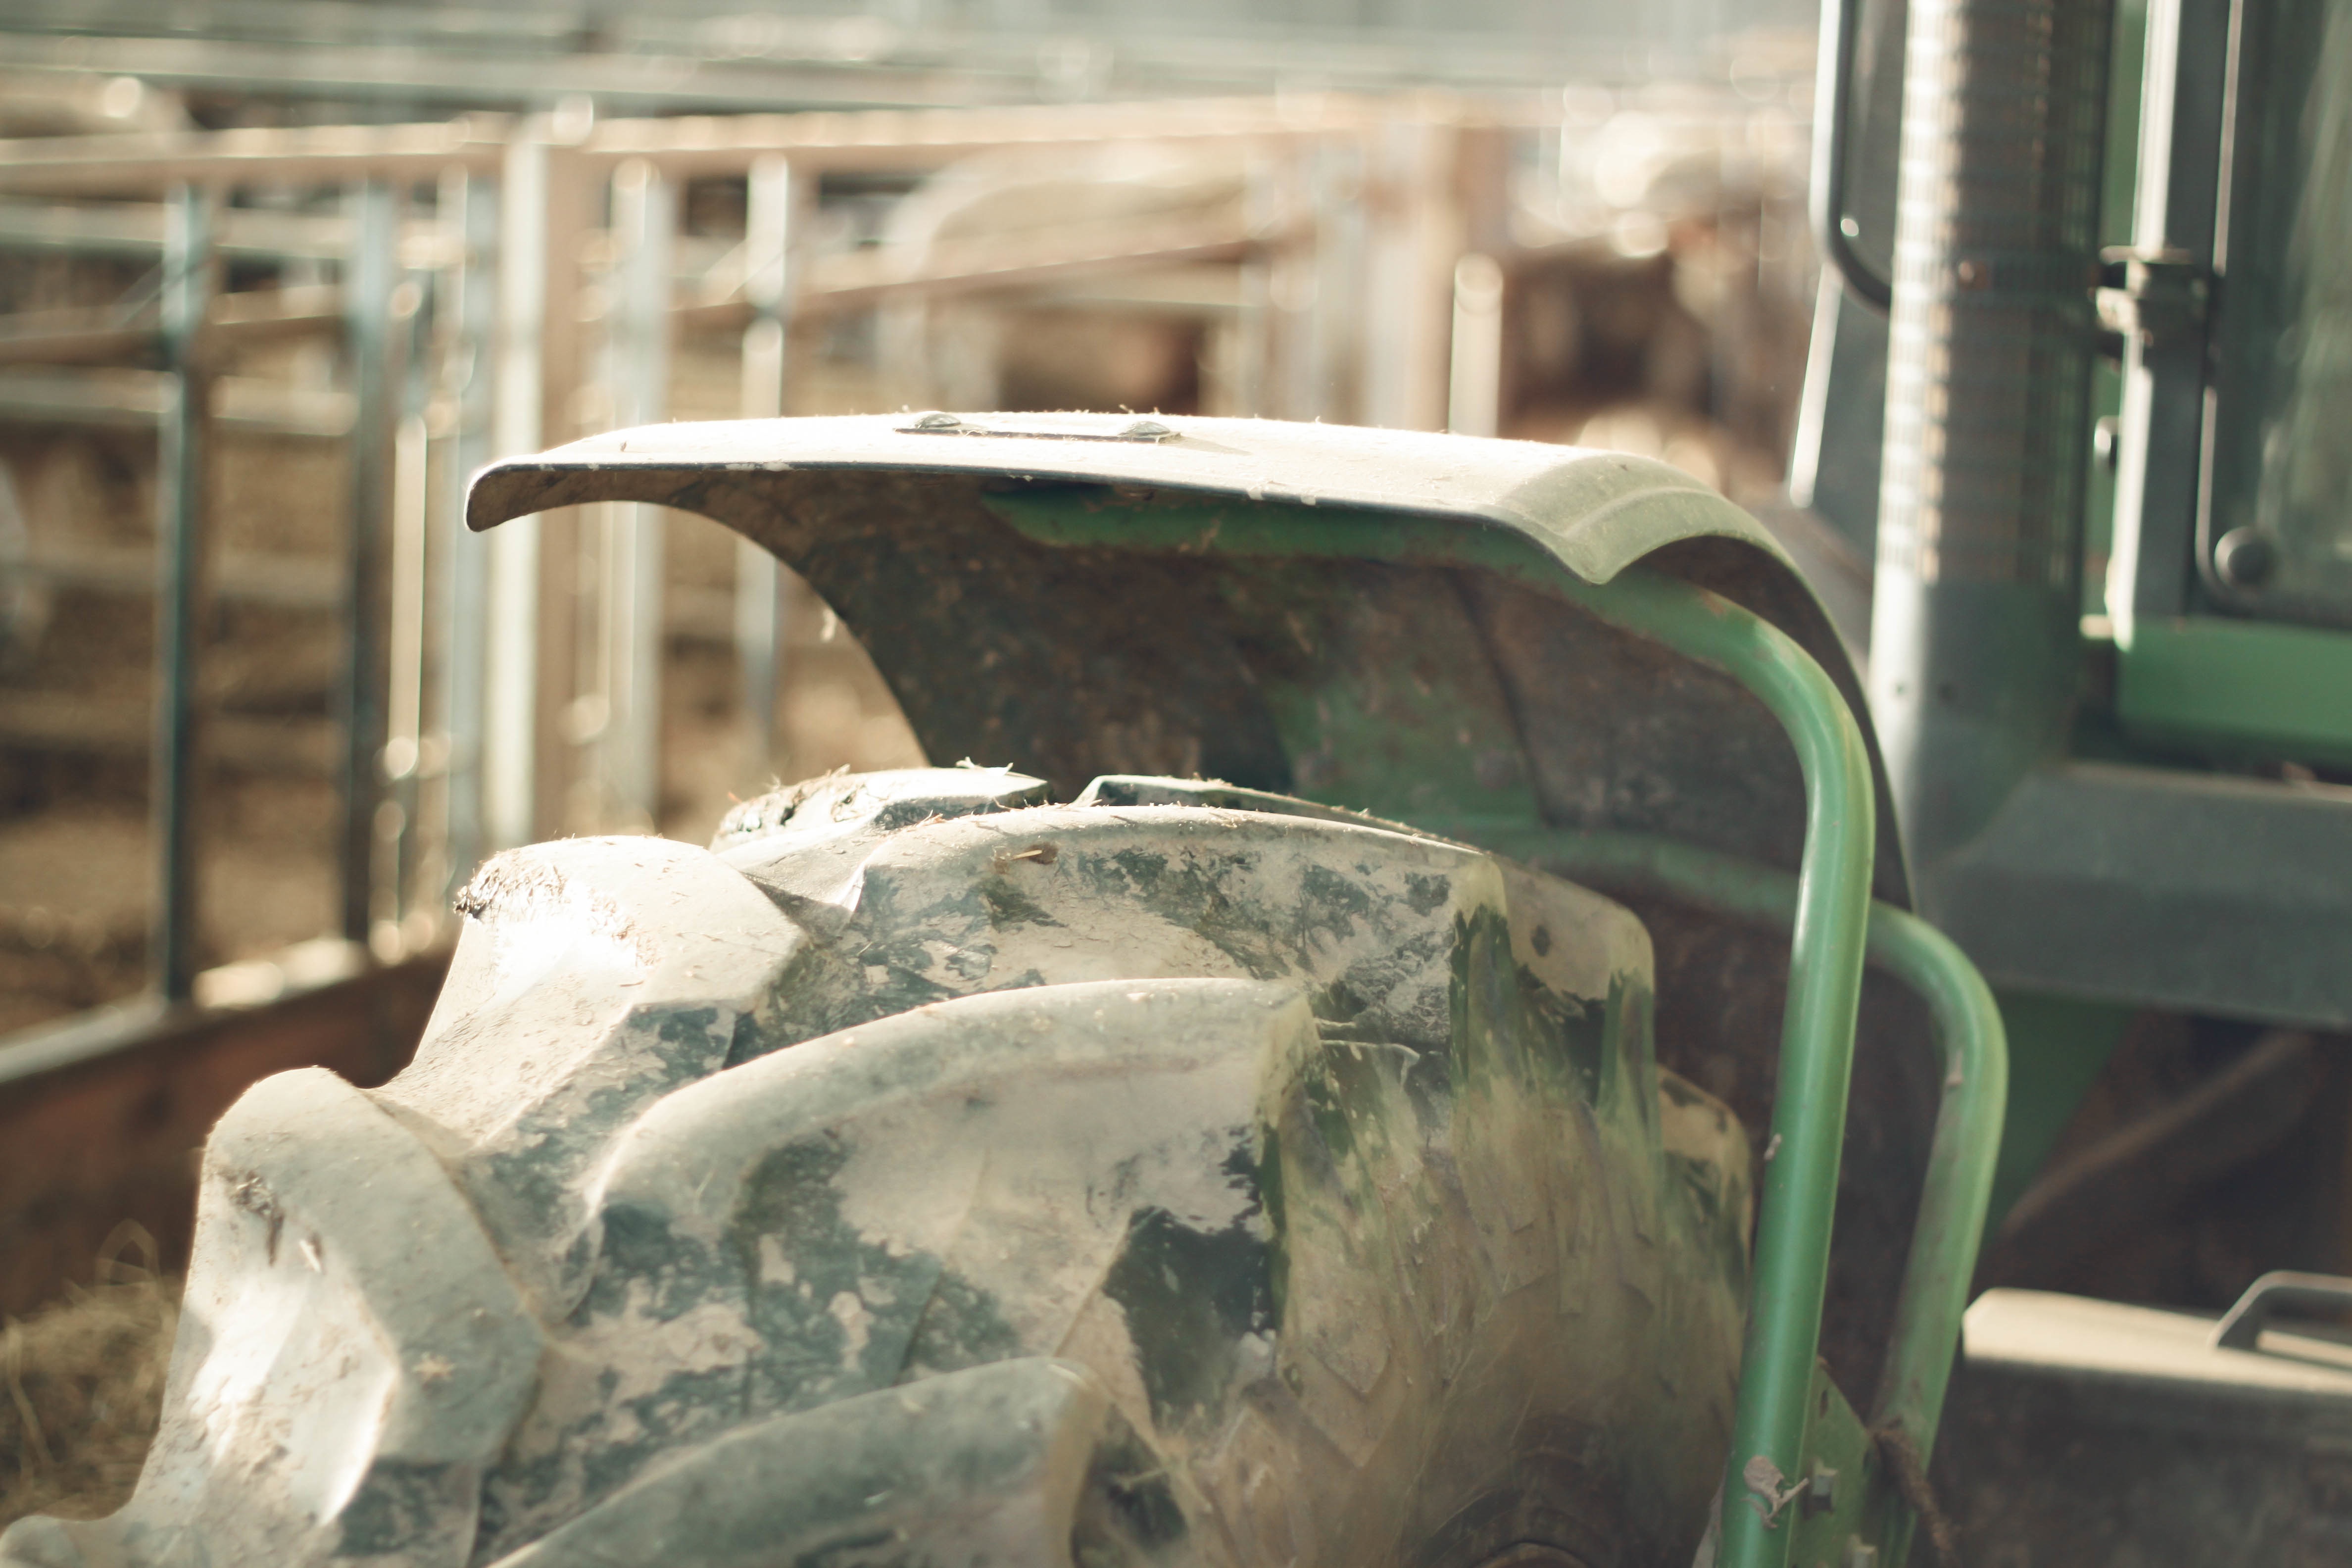
window, glass, vehicle, material